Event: Nepal Earthquake
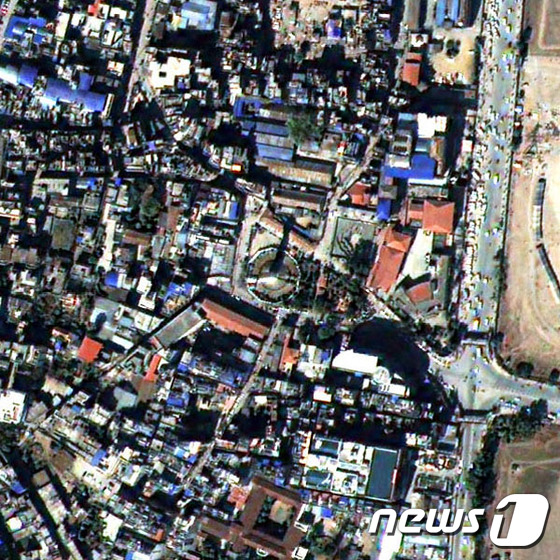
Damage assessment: no_damage